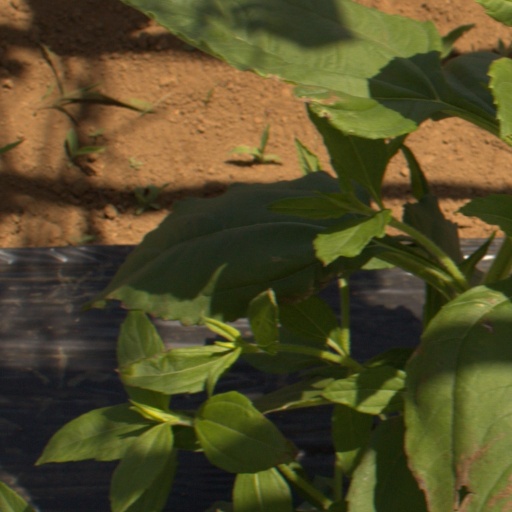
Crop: Jerusalem artichoke